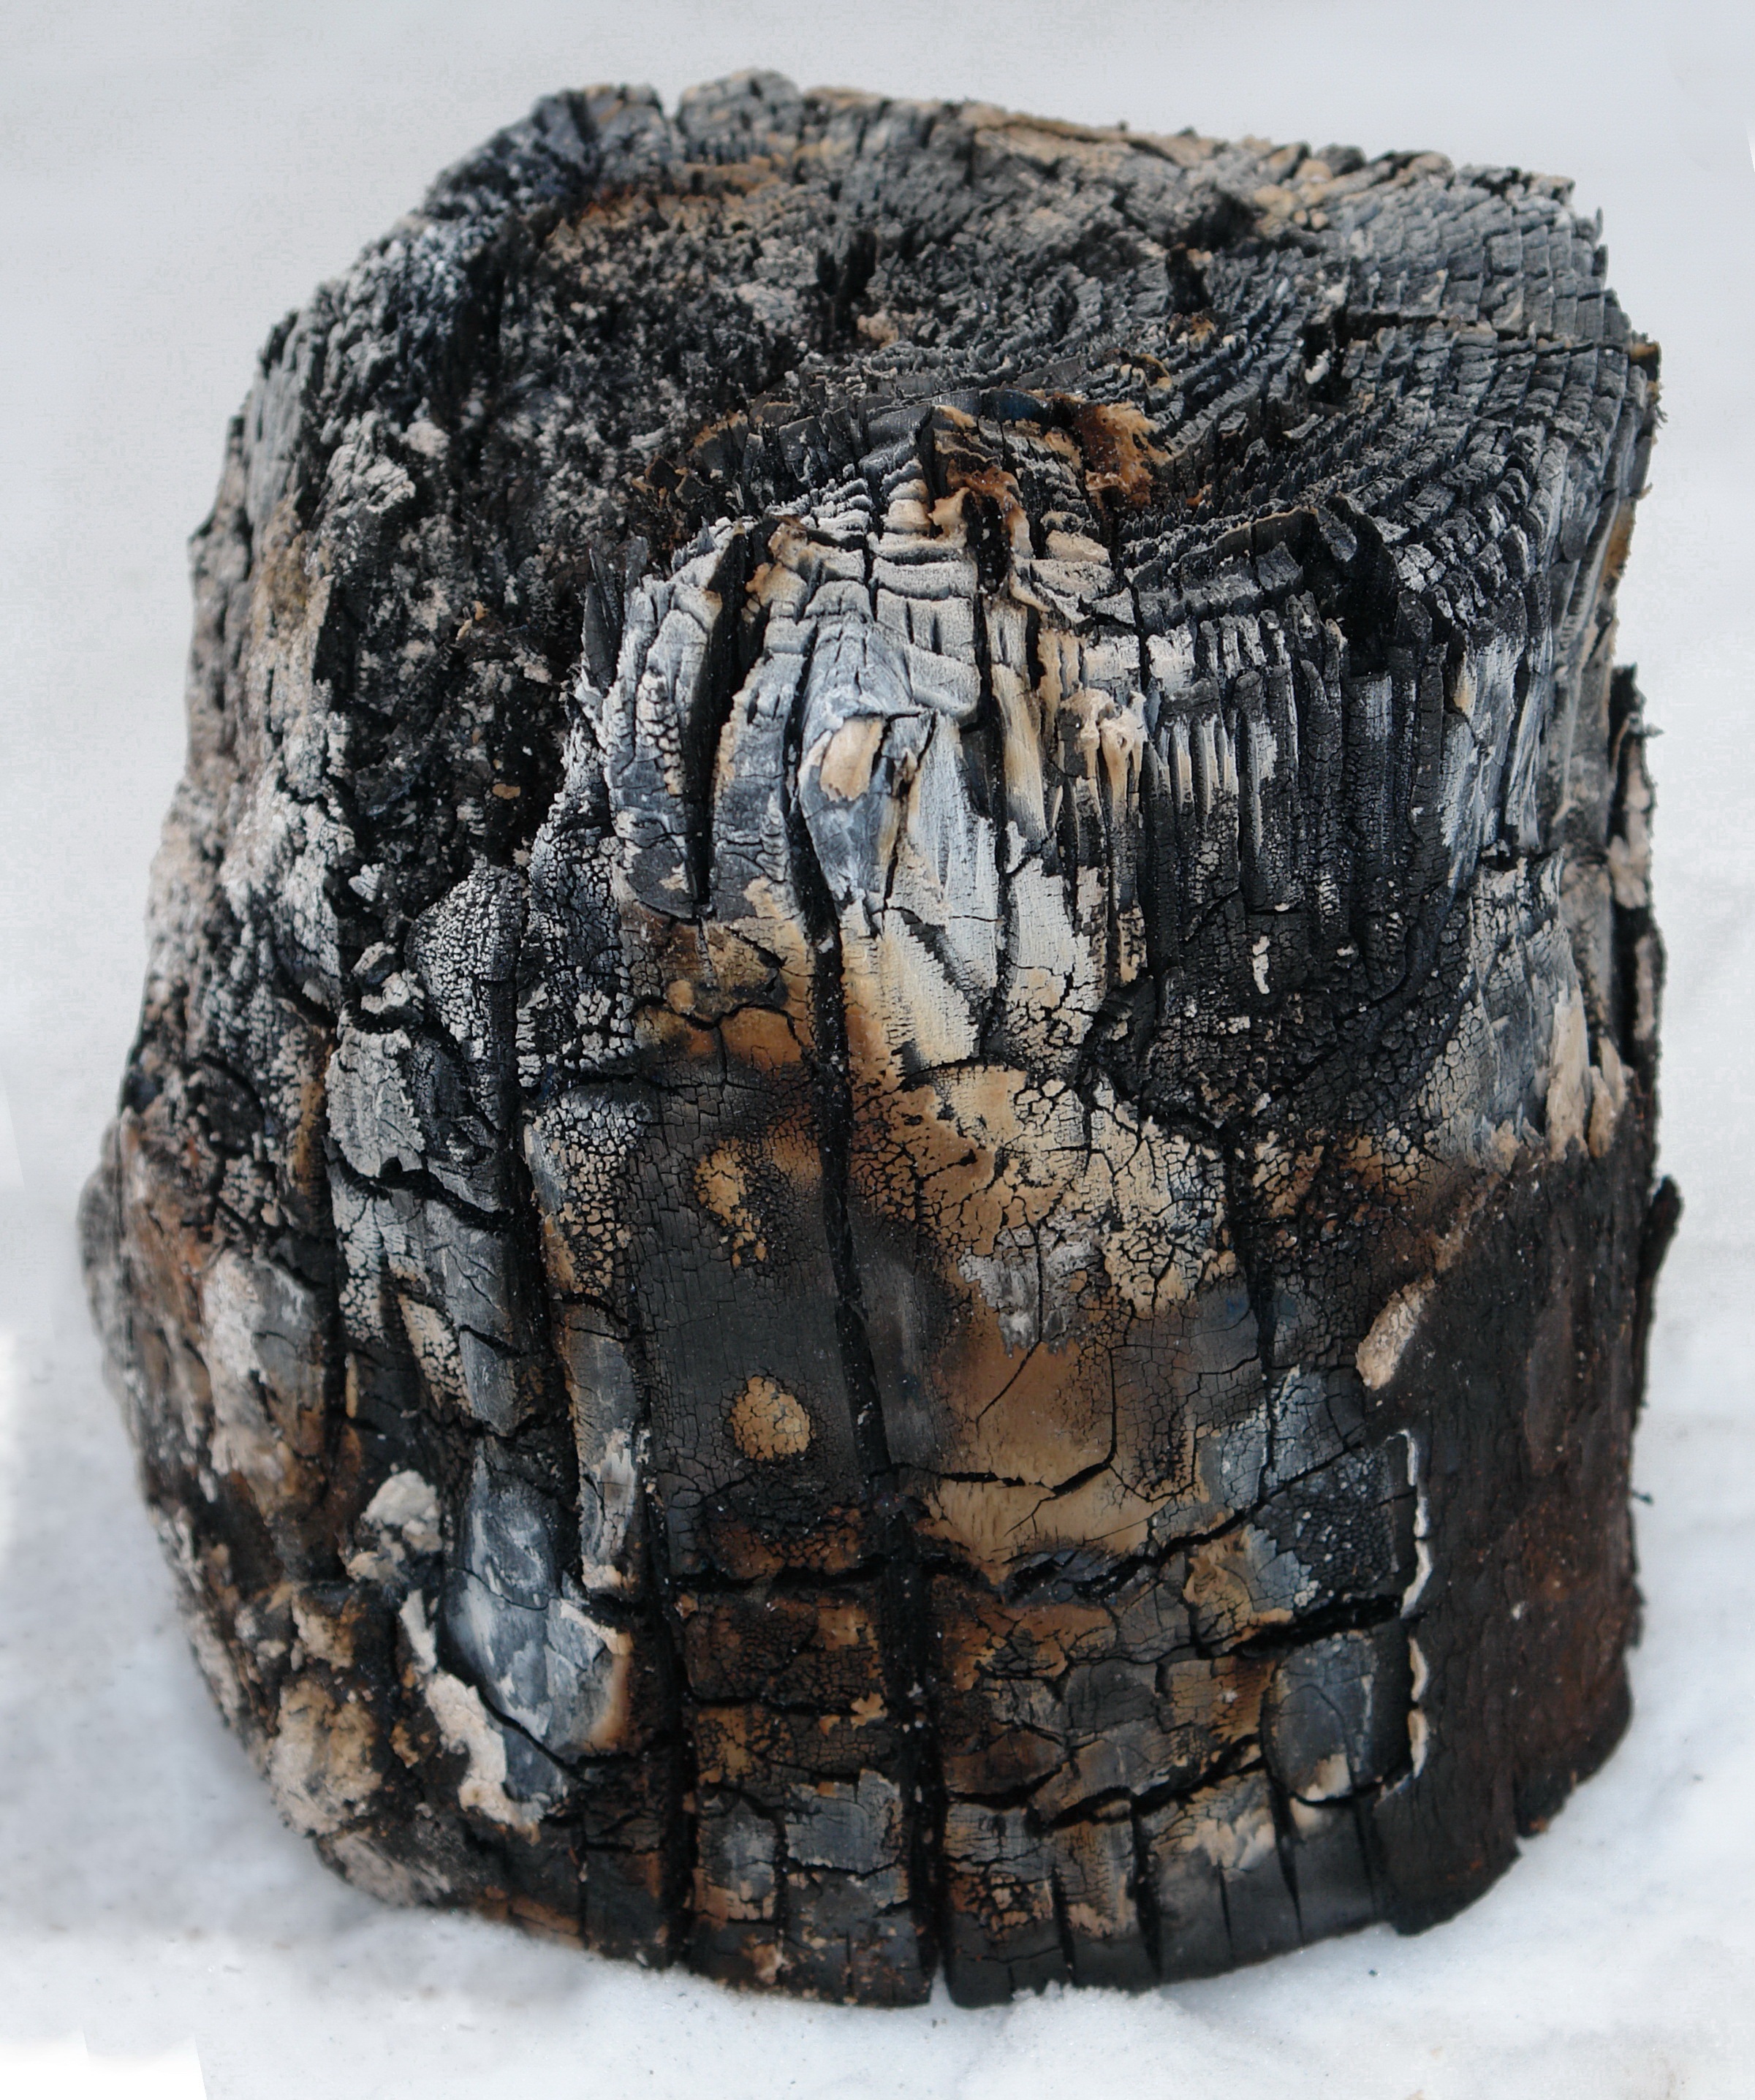
rock, snow, wood, trunk, bonfire, material, sculpture, art, geology, carving, monolith, sooty, ancient history